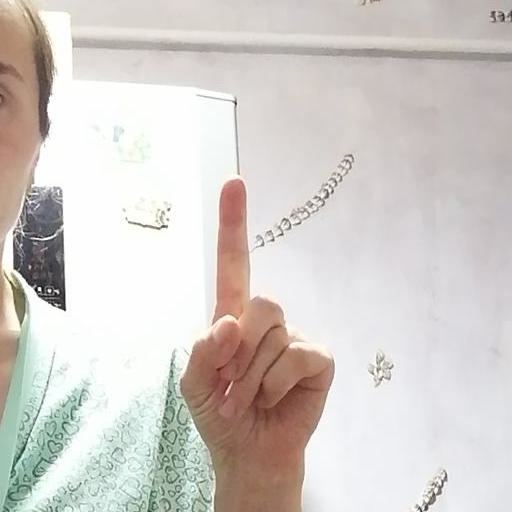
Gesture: one